Himarë

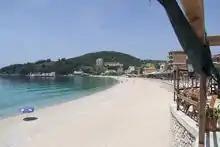
Albanian Riviera at Himarë

On the other hand, the vast majority of people in Himarë, who call themselves "Horiani", meaning locals in the local Greek dialect, are bilingual in both Albanian and Greek. In the town of Himarë as well as in nearby villages of Dhërmi and Palasa mainly speak a unique local Greek dialect that preserves many archaic features no longer found in standard Modern Greek. This dialect has small variations in the way it is spoken in every town, especially in the accent. Elements of Slavic influence are limited compared to the neighboring Albanian idioms, as well as the other variants of the Greek language spoken in southeast Albania and Nartë region. Greek schools were operating until the 1920s. During the struggle for the re-establishment of Greek education in the area (1934-1936) even the Albanian-speaking villages asked for the reopening of Greek schools, however their demand was rejected by the Albanian government. In the spring of 2006, a private Greek-language school opened in the town of Himarë, at the precise location where the Orthodox missionary Cosmas the Aetolian founded the Acroceraunian School in 1770.